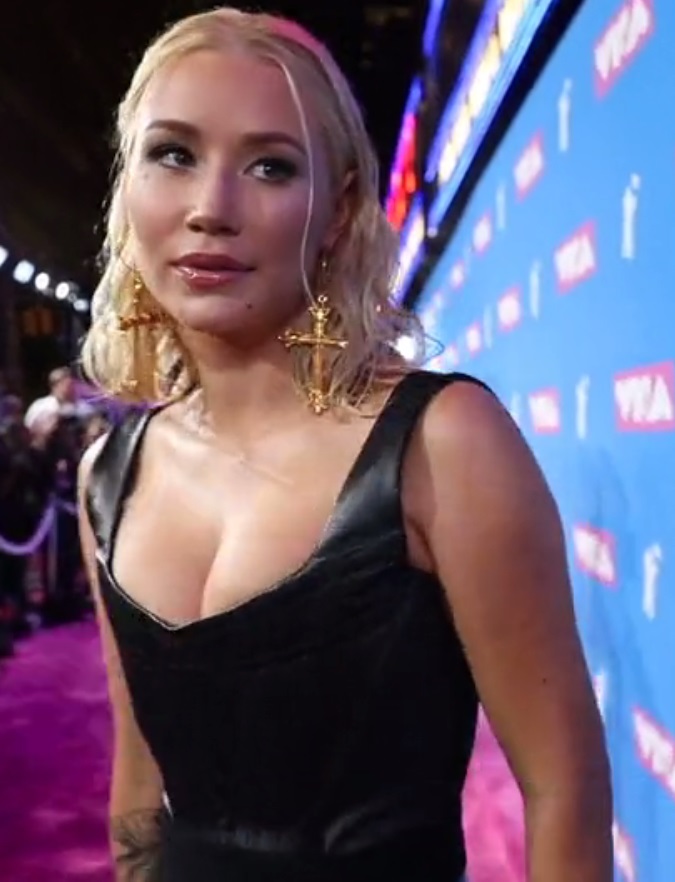
อิกกี อะเซเลีย

| name = นี้กกี อะเซเลีย
| image = Iggy Azalea VMA 2018.jpg
| image_size = 220px
| background = solo_singer
| birth_name = อะเมธิสต์ อะเมเลีย เคลลี
| birth_place = ซิดนีย์, ประเทศออสเตรเลีย
| origin = มัลลัมบิมบี|มัลลัมบิมบี รัฐนิวเซาท์เวลส์, ประเทศออสเตรเลีย
| instrument = ร้องนำ
| years_active = 2011–ปัจจุบัน
อะเมธิสต์ อะเมเลีย เคลลี ( เกิด 7 มิถุนายน ค.ศ. 1990) รู้จักกันในชื่อในวงการว่า อิกกี อะเซเลีย () เป็นแร็ปเปอร์ นักแต่งเพลง และนางแบบ ชาวออสเตรเลีย เกิดที่ซิดนีย์ และเติบโตที่เมืองมัลลัมบิมบี อะเซเลียย้ายไปที่สหรัฐอเมริกาขณะอายุ 16 ปี เพื่อทำงานดนตรีฮิปฮอป พักอาศัยอยู่ที่ภาคใต้ของประเทศ เธอเป็นที่จดจำจากสาธารณชนหลังจากมิวสิกวิดีโอเพลง "พุสซี (เพลงอิกกี อะเซเลีย)|พุสซี" และ "ทูไทมส์" ที่เป็นประเด็นถกเถียงในยูทูบ เธอเซ็นสัญญาสังกัดแกรนด์ฮัลเซิลของที.ไอ. ใน ค.ศ. 2012 ซึ่งสนใจเธอจากงานมิกซ์เทปชื่อ "อิกนอแรนต์อาร์ต (มิกซ์เทป)|อิกนอแรนต์อาร์ต"
สตูดิโออัลบั้มแรกของเธอ "เดอะนิวคลาสสิก" (2014) ขึ้นอันดับหนึ่งบนชาร์ตหลายชาร์ตทั่วโลก และได้รับคำวิจารณ์คละกัน อัลบั้มมีซิงเกิล 5 เพลง ได้แก่ "เวิร์ก (เพลงอิกกี อะเซเลีย)|เวิร์ก" "เบาส์ (เพลงอิกกี อะเซเลีย)|เบาส์" "เชนจ์ยัวร์ไลฟ์ (เพลงอิกกี อะเซเลีย)|เชนจ์ยัวร์ไลฟ์" "แฟนซี (เพลงอิกกี อะเซเลีย)|แฟนซี" และ "แบล็กวิโดว์ (เพลงอิกกี อะเซเลีย)|แบล็กวิโดว์" เพลง "แฟนซี" เป็นเพลงดังที่ขึ้นอันดับหนึ่งบนบิลบอร์ดฮอต 100 ทำให้อะเซเลียเป็นแร็ปเปอร์หญิงเดี่ยวคนที่สี่ที่ทำเพลงอันดับหนึ่งได้ นอกจากนี้ อะเซเลียยังปรากฏในเพลง "พรอบเบลิม (เพลงอะรีอานา กรานเด)|พรอบเบลิม" ของอะรีอานา กรานเด ขึ้นอันดับสองบนบิลบอร์ดฮอต 100 ติดกับซิงเกิล "แฟนซี" ของเธอ อะเซเลียและเดอะบีเทิลส์เป็นศิลปินที่มีเพลงอันดับหนึ่งและสองพร้อม ๆ กัน นอกจากนี้ อะเซเลียยังเป็นแร็ปเปอร์หญิงที่มีซิงเกิลอันดับหนึ่งนานที่สุดบนชาร์ตบิลบอร์ดฮอต 100 นำหน้าลิลคิม
== อ้างอิง ==
หมวดหมู่:บุคคลที่เกิดในปี พ.ศ. 2533
หมวดหมู่:อิกกี อะเซเลีย|
หมวดหมู่:นักร้องฮิปฮอป
หมวดหมู่:นักร้องออสเตรเลีย
หมวดหมู่:ชาวออสเตรเลียเชื้อสายไอริช